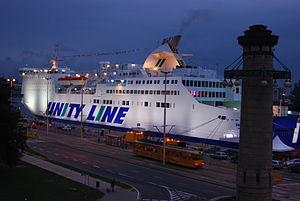
Le Skania est un navire mixte de la compagnie polonaise Unity Line. Construit entre 1994 et 1995 par les chantiers Schichau-Seebeckwerft en Allemagne pour la compagnie grecque Superfast Ferries, il portait initialement le nom de Superfast I. Mis en service en juin 1995 entre la Grèce et l'Italie, il est le premier navire de la compagnie Superfast mais aussi l'un des plus sophistiqués au monde à l'époque. Vendu en 2004 à l'armateur italien Grimaldi, il est renommé Eurostar Roma et navigue entre l'Italie et l'Espagne sous les couleurs de la compagnie Grimaldi Ferries de 2004 à 2008. Revendu à la compagnie polonaise Unity Line, il effectue des traversées entre la Pologne et la Suède depuis septembre 2008 sous le nom de Skania.